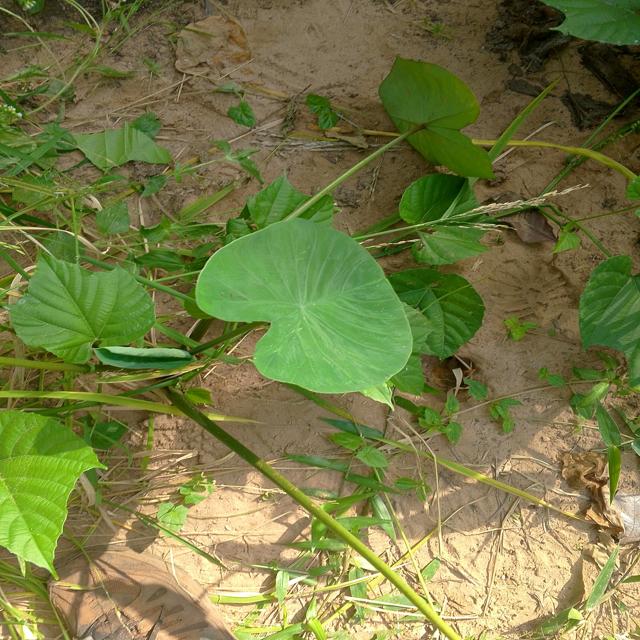
Label: Healthy